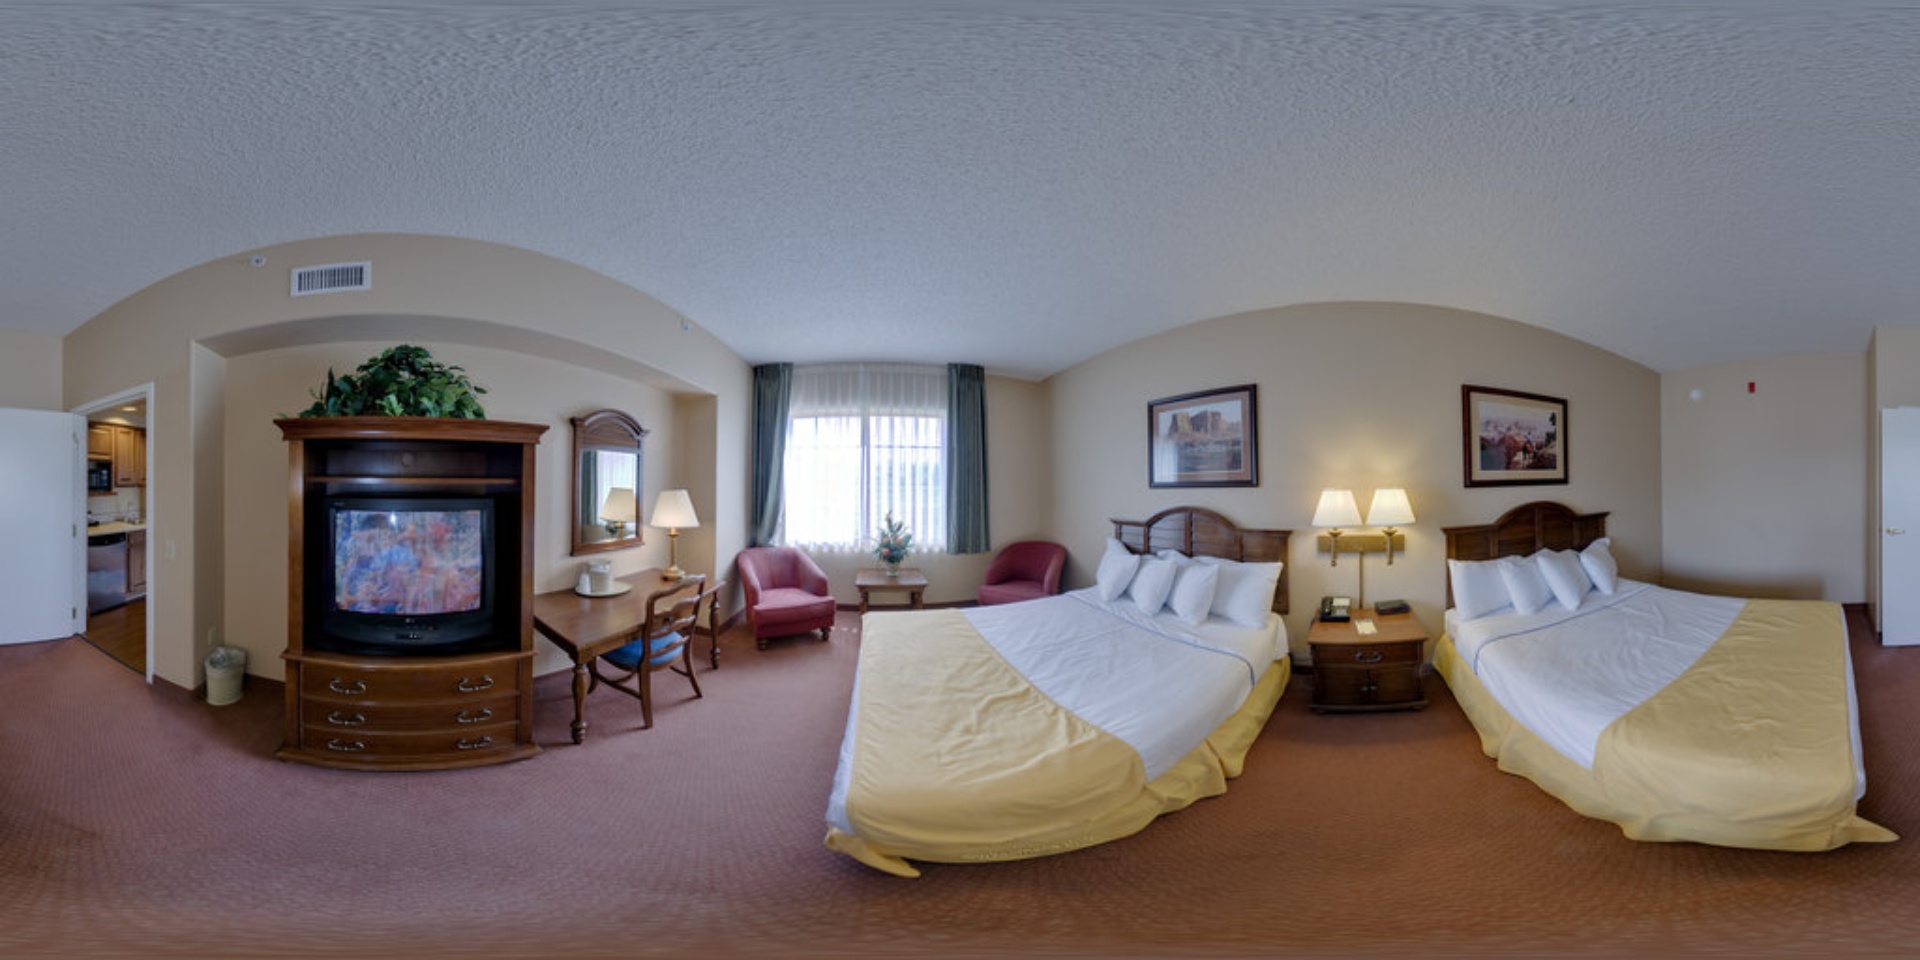
Referred object: the potted plant on the table by the window

Referred object: the wooden TV cabinet